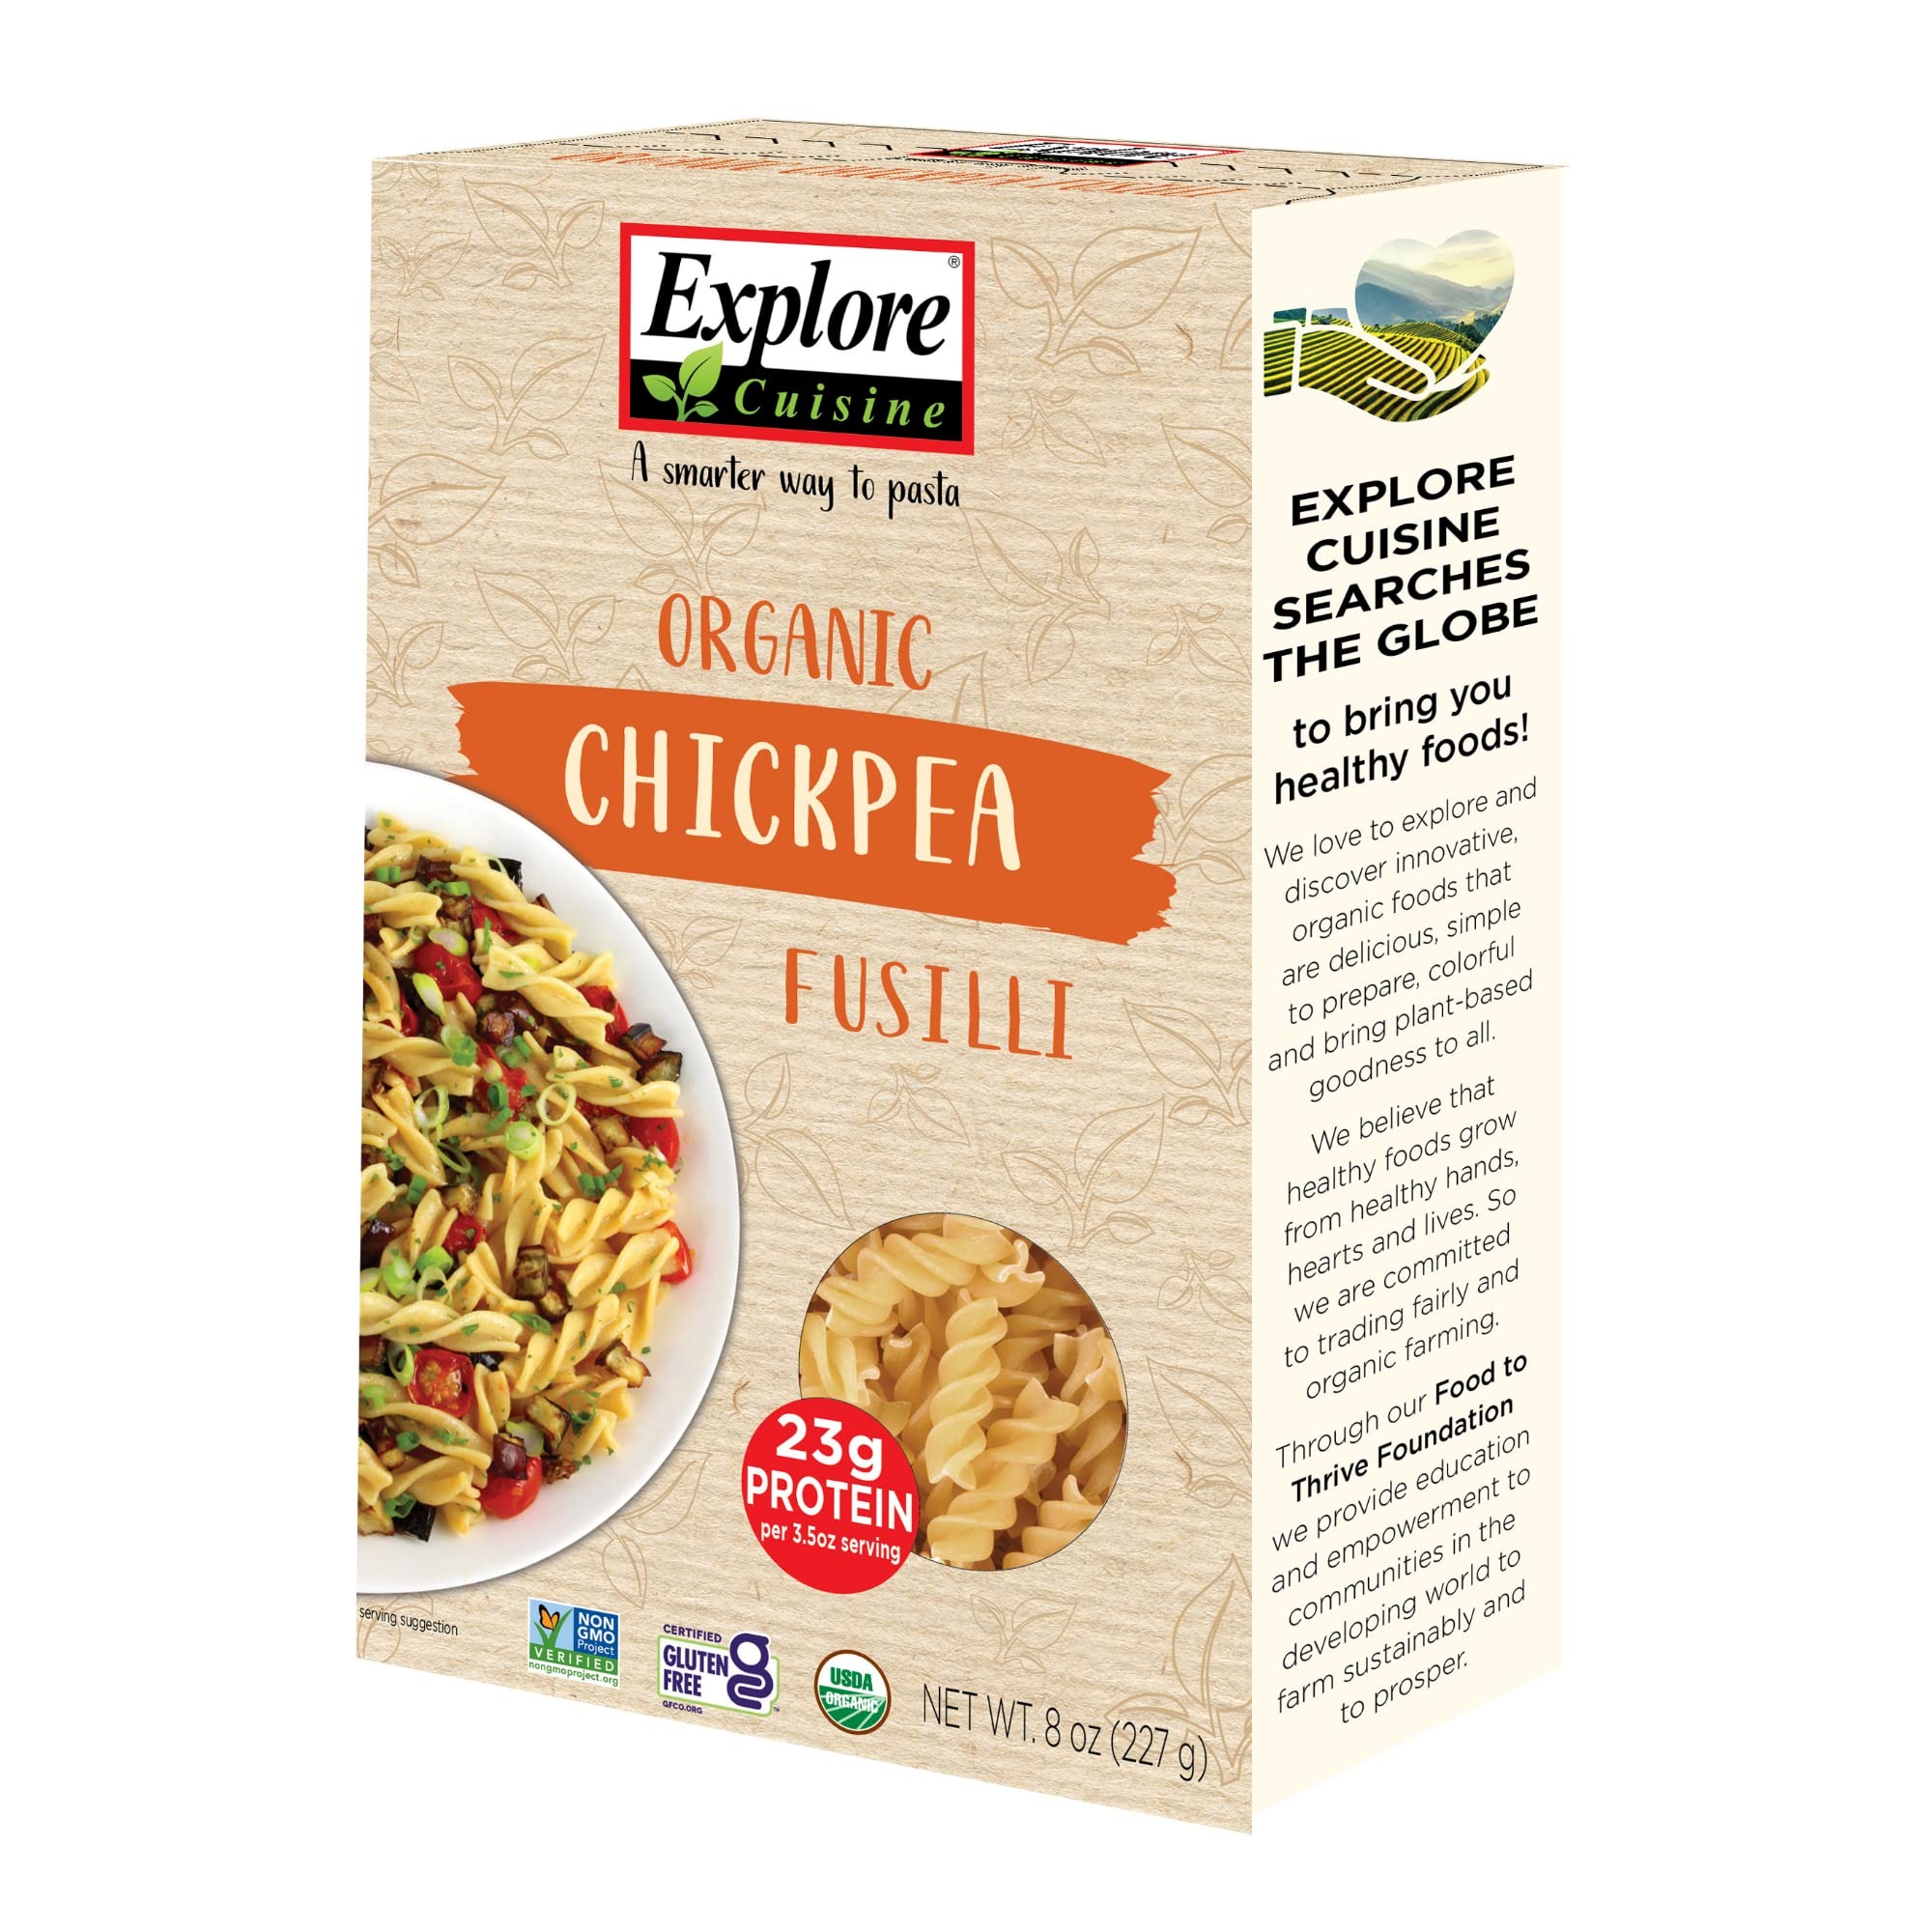
Item Name: Explore Cuisine Chickpea Fussili, 8 Ounce
Bullet Point 1: PLANT PROTEIN. MADE SIMPLE. - Explore Cuisine is easy-to-make food that’s good and good for you. It’s high protein. High fiber. And it’s organic. We know that simple changes can make a big impact.
Bullet Point 2: CLEAN, SIMPLE INGREDIENTS - All Explore Cuisine pastas are USDA Certified Organic, non-GMO, gluten free, vegan & kosher. Never any added flavorings, binders or gums.
Bullet Point 3: SUPER TASTY NUTRITION - Our Organic Chickpea Fusilli is nutrient dense & lower in carbohydrates than traditional pasta. Plus, each 3.5-oz serving contains 23g of protein and 6g of fiber.
Bullet Point 4: EASY TO MAKE - This gluten-free pasta cooks just like traditional pasta and is ready in minutes. Making a quick, tasty meal for the entire family has never been so simple!
Value: 8.0
Unit: ounce

Price: 6.135